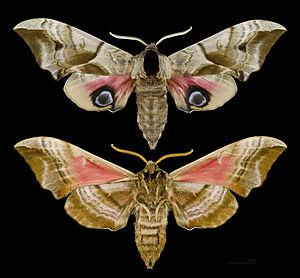
La tribu des Smerinthini regroupe des insectes lépidoptères de la famille des Sphingidae, de la sous-famille des Smerinthinae.